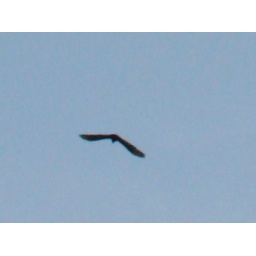
bird soaring in sky